Tommy Robinson

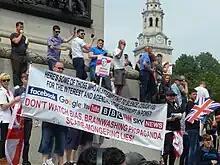
9 June 2018, Trafalgar Square: Protests for the release of Robinson

Robinson travelled to watch UEFA Euro 2016 in France and demonstrated with a T-shirt and English flag ridiculing the Islamic State of Iraq and the Levant (ISIL). Bedfordshire Police imposed a football banning order on him on his return; his solicitor Alison Gurden accused the police of equating the proscribed terrorist group with all Muslims in their action. In September, a judge at Luton Magistrates' Court dismissed the case, calling the prosecution's evidence "vague" and "cagey".